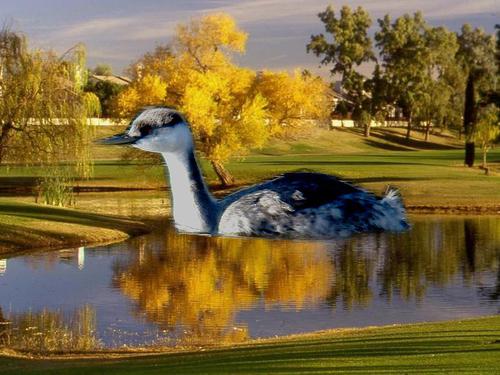
Bird species: Western_Grebe
Bird type: waterbird
Background: water